Breaking Point (2009 film)

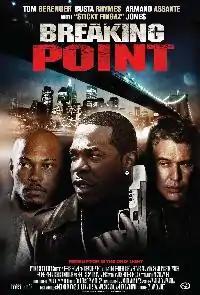

Breaking Point is a 2009 action-thriller film starring Tom Berenger, Busta Rhymes, Musetta Vander and Sticky Fingaz. It is directed by Jeff Celentano with a screenplay written by Vincent Campanella. The film was showcased in Cannes and was released theatrically on December 4, 2009.